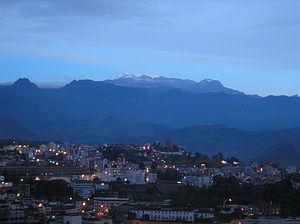
Omayra Sánchez ou Omaira Sanchez, née le 28 août 1972 et morte le 16 novembre 1985, est une jeune colombienne victime, à l'âge de 13 ans, de l'éruption du volcan Nevado del Ruiz qui a lieu le 13 novembre 1985 à Armero-Guayabal. Emprisonnée pendant trois jours et trois nuits dans l'eau, entre des blocs de béton et autres débris, elle attire l'attention des médias ainsi que celle des travailleurs volontaires. Des vidéos d'Omayra Sánchez discutant avec des travailleurs, souriant et faisant des gestes aux caméras vidéo font le tour des médias. « Son courage et sa dignité » touchent de nombreux travailleurs humanitaires qui se réunissent autour de l'enfant afin d'être à ses côtés et prier avec elle.
Manizales est une ville et municipalité du centre de la Colombie, capitale du département de Caldas.
Le Nevado del Ruiz est un volcan de la cordillère des Andes, un des plus élevés de Colombie. Il culmine à 5 321 mètres d'altitude. Comme son nom l'indique, il est recouvert de glaciers, lesquels entourent le cratère Arenas et sont en phase de régression rapide. Issu d'un volcanisme de subduction, le Nevado del Ruiz a connu de fréquentes éruptions pliniennes au cours de l'Holocène. Celle de 1985 a été l'une des plus meurtrières de l'histoire en rasant notamment la ville d'Armero. En effet, le mélange de cendres et d'eau de fonte provoque régulièrement des lahars dévastateurs. Le volcan est désormais en constante observation afin de protéger au mieux les centaines de milliers de personnes vivant dans les vallées à ses pieds.